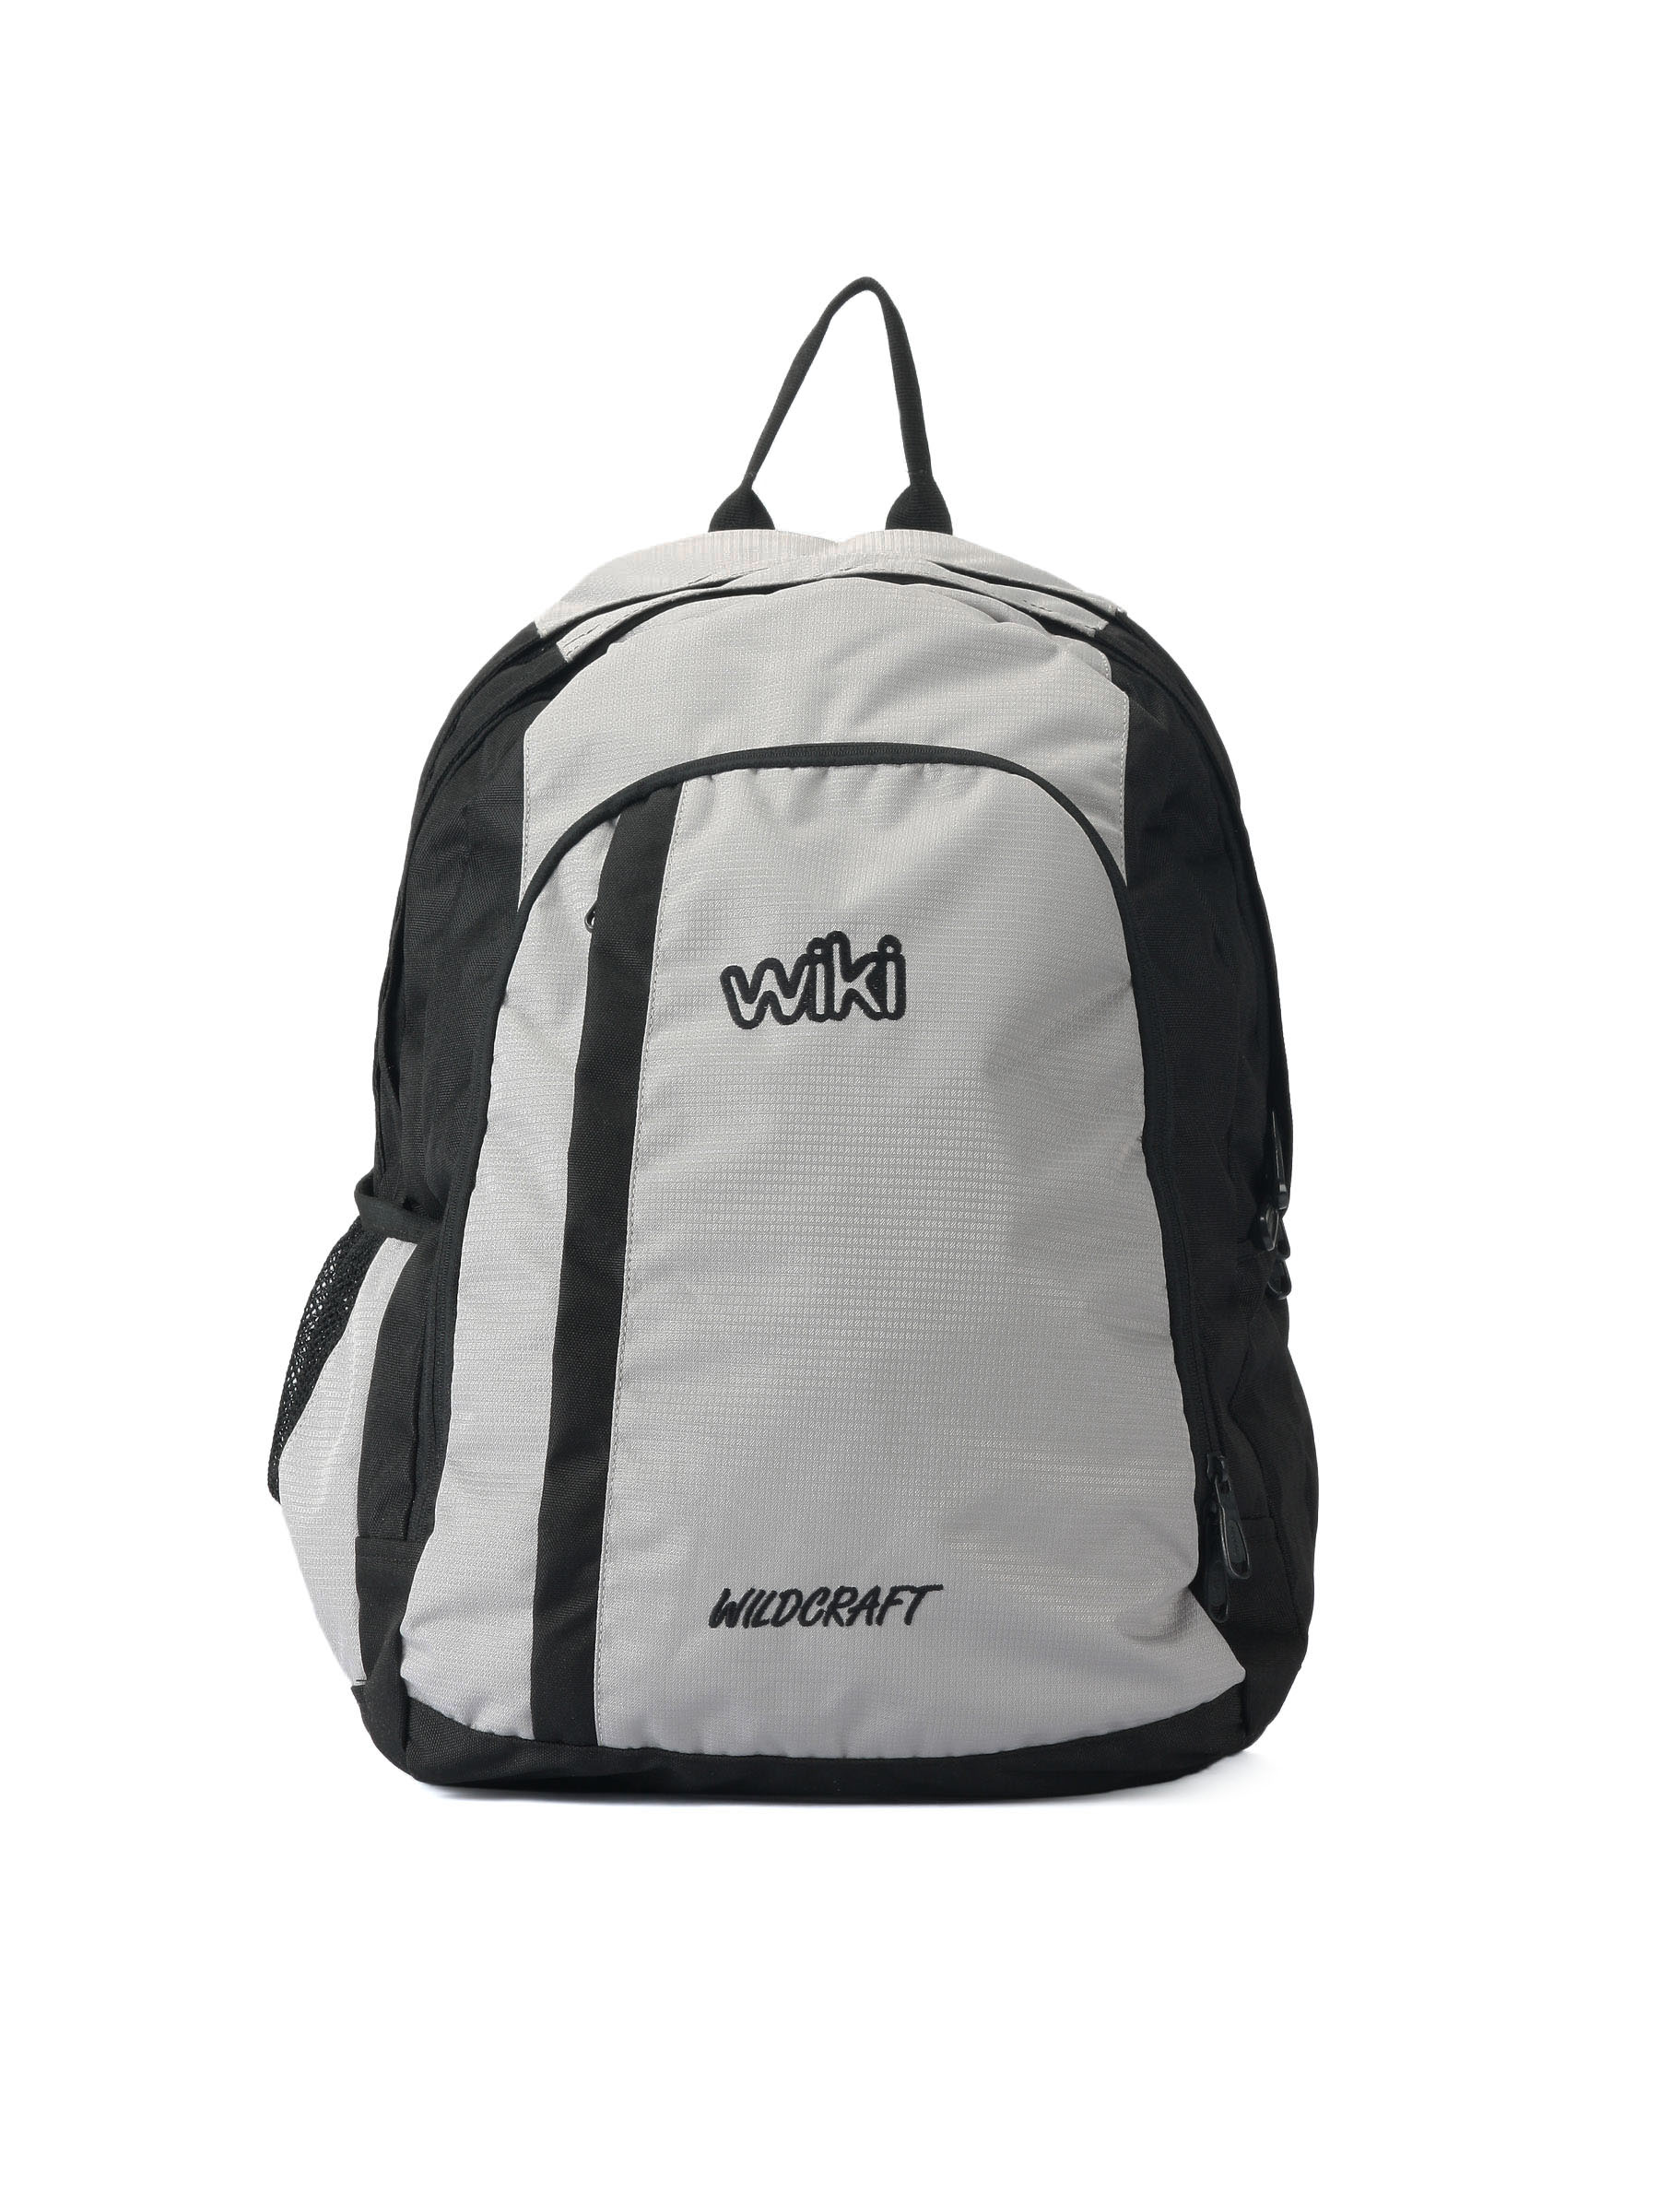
Wildcraft Unisex Grey Backpack
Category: Accessories / Bags / Backpacks
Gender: Unisex
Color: Grey
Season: Winter 2015
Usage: Casual